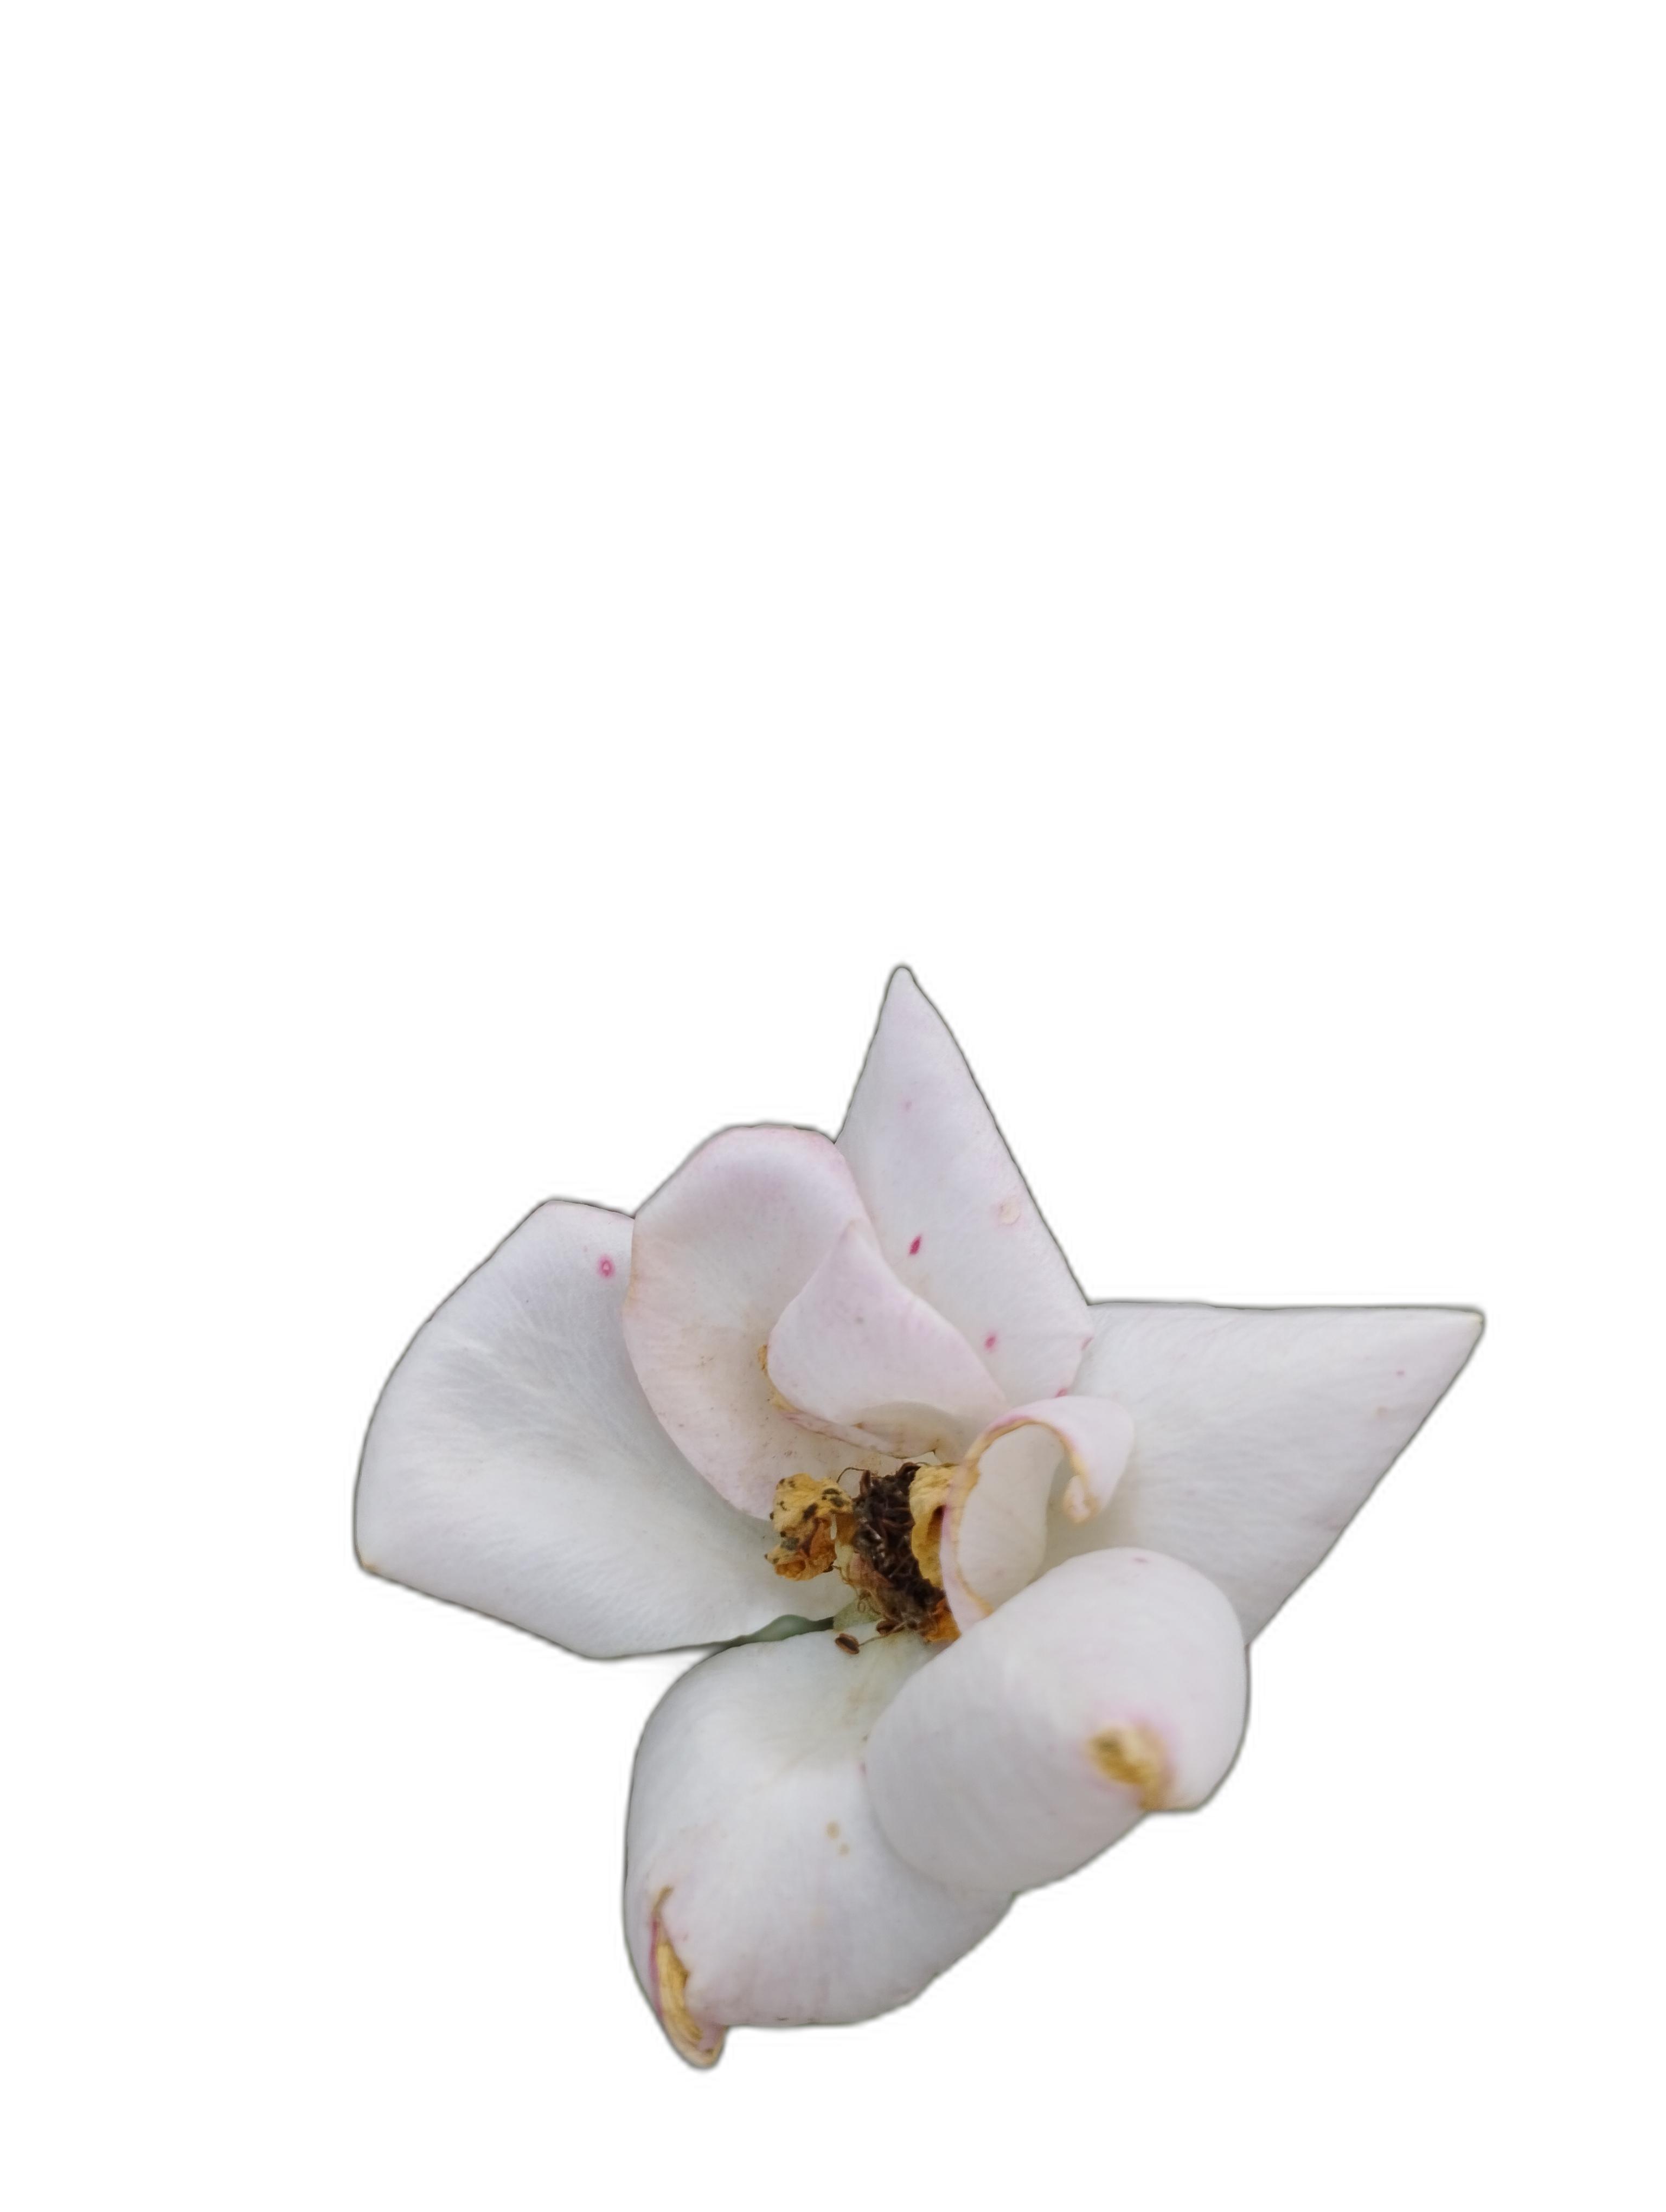
Label: Rose